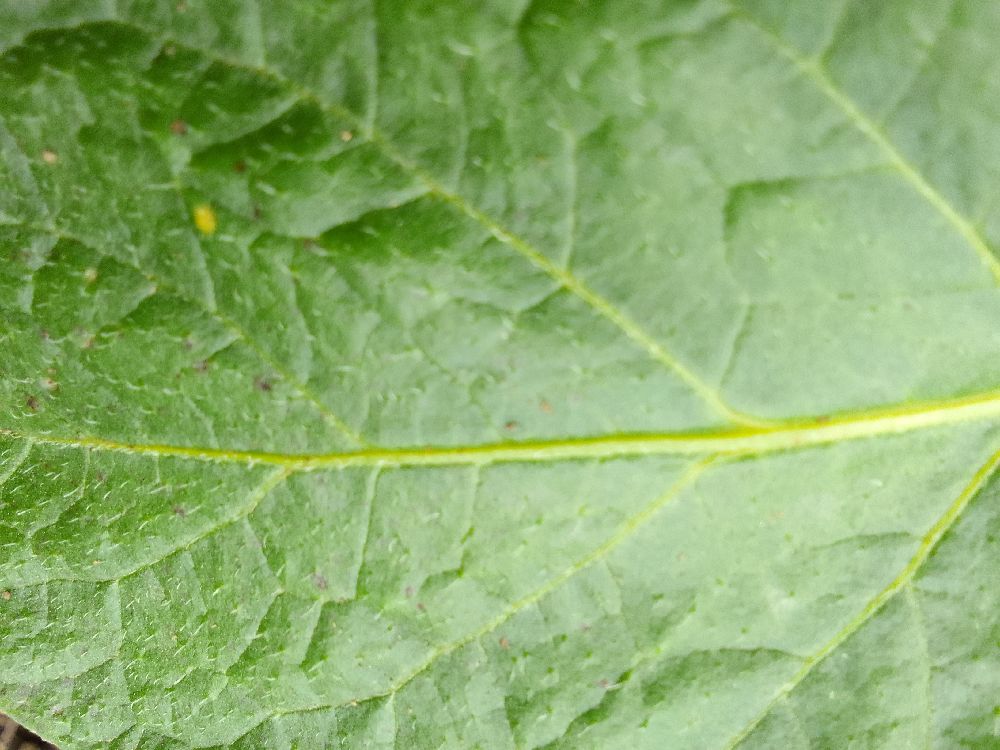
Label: Healthy